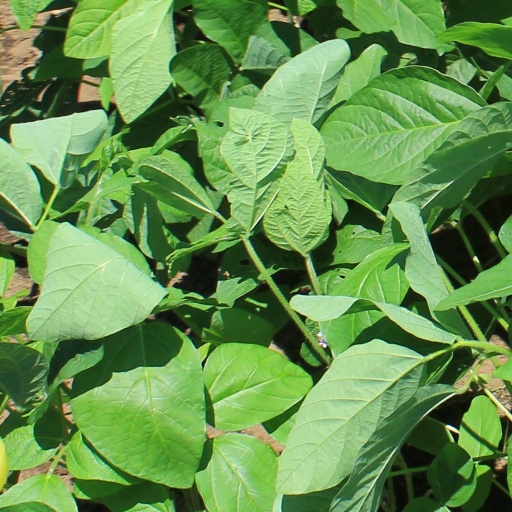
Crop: soybean